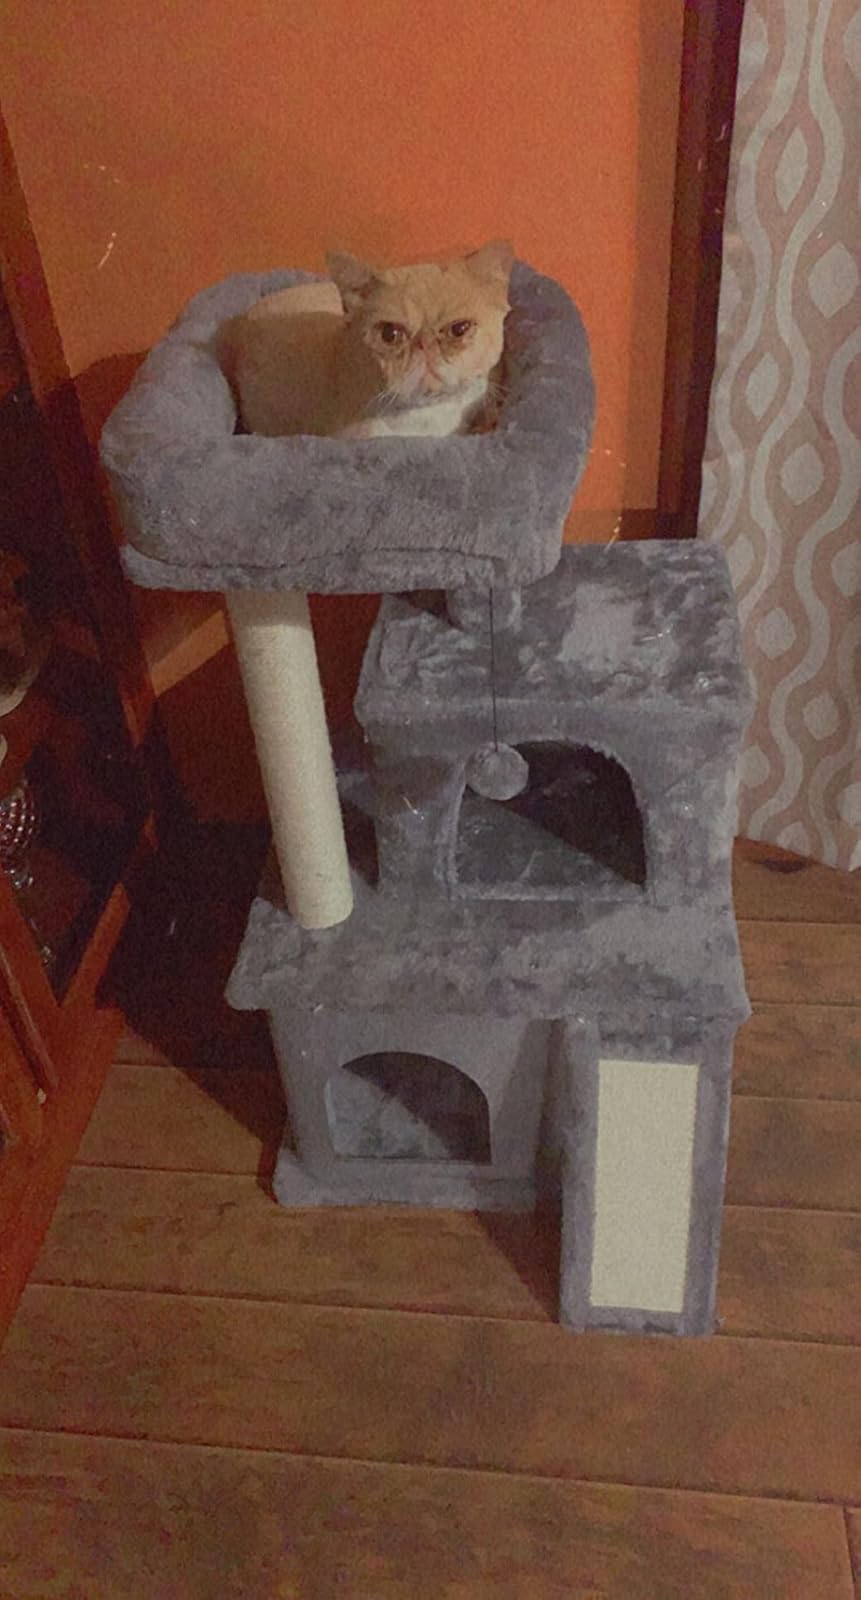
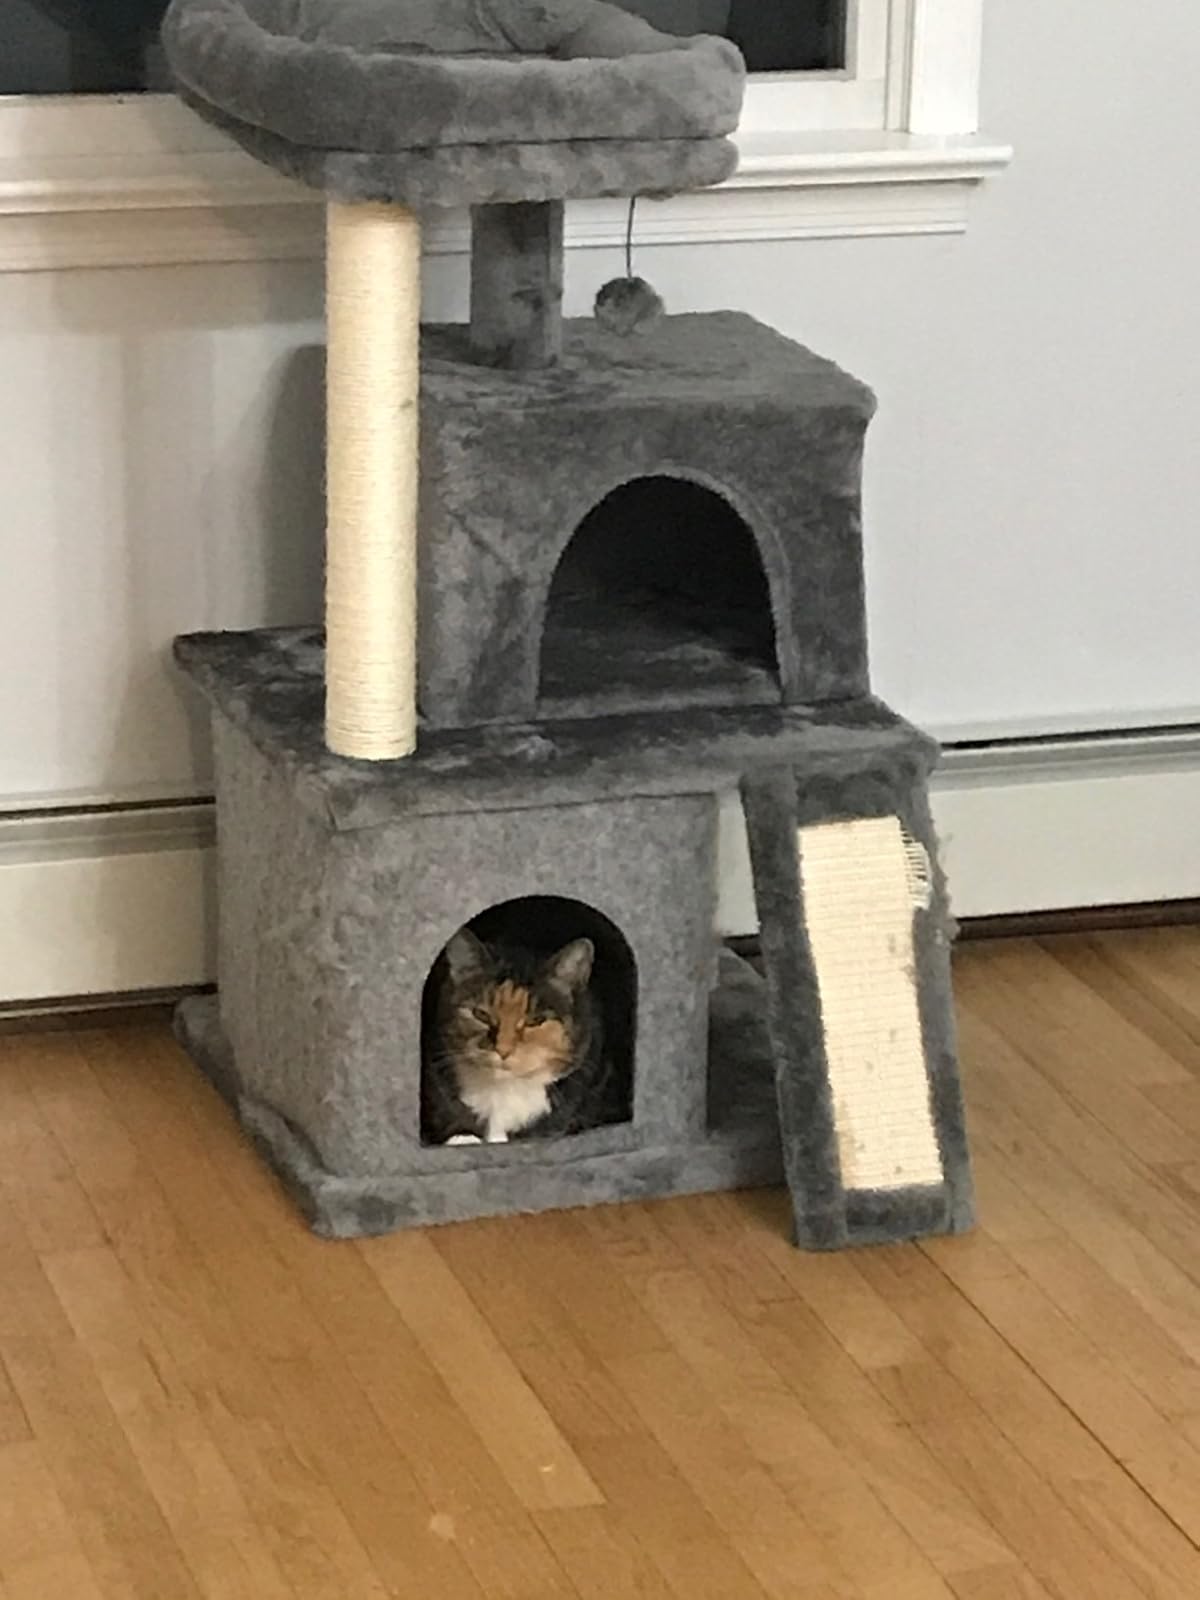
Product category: items_cat tree
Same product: yes